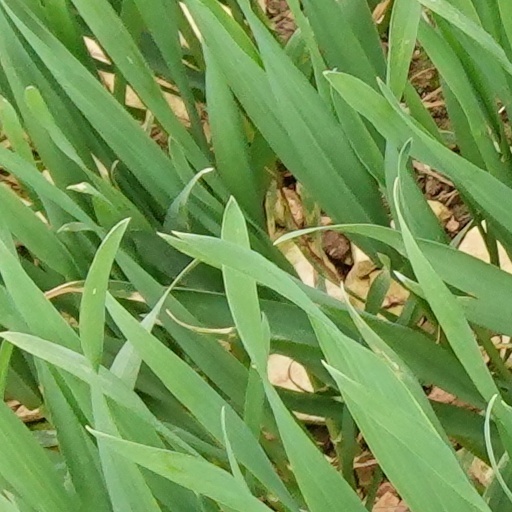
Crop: wheat